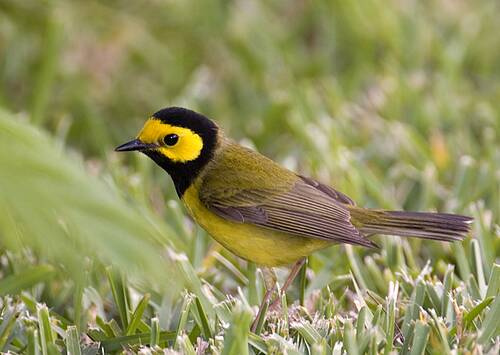
this bird has a head that is yellow in the middle and surrounded by a black barrier.
this bird has a yellow belly and breast with a black crown and neck.
a small bird with yellow belly, brown wings, yellow cheek patch, and black head.
this is a yellow bird with a gray wing and a black nape.
this bird has a yellow body, black crown, and little pointy bill.
a small bird with a yellow cheek patch, and a small billthe bird has a large section on its head that is bright yellow while the rest is black.
this bird has wings that are grey and has a yellow belly
this bird has a black crown, brown primaries, and a yellow belly.
this striking bird, with the contrast of its black head and bright yellow check patches on its greenish-yellow hughed body, with grey secondaries and inner and outer rectrices is a joy to see.
Species: Hooded Warbler